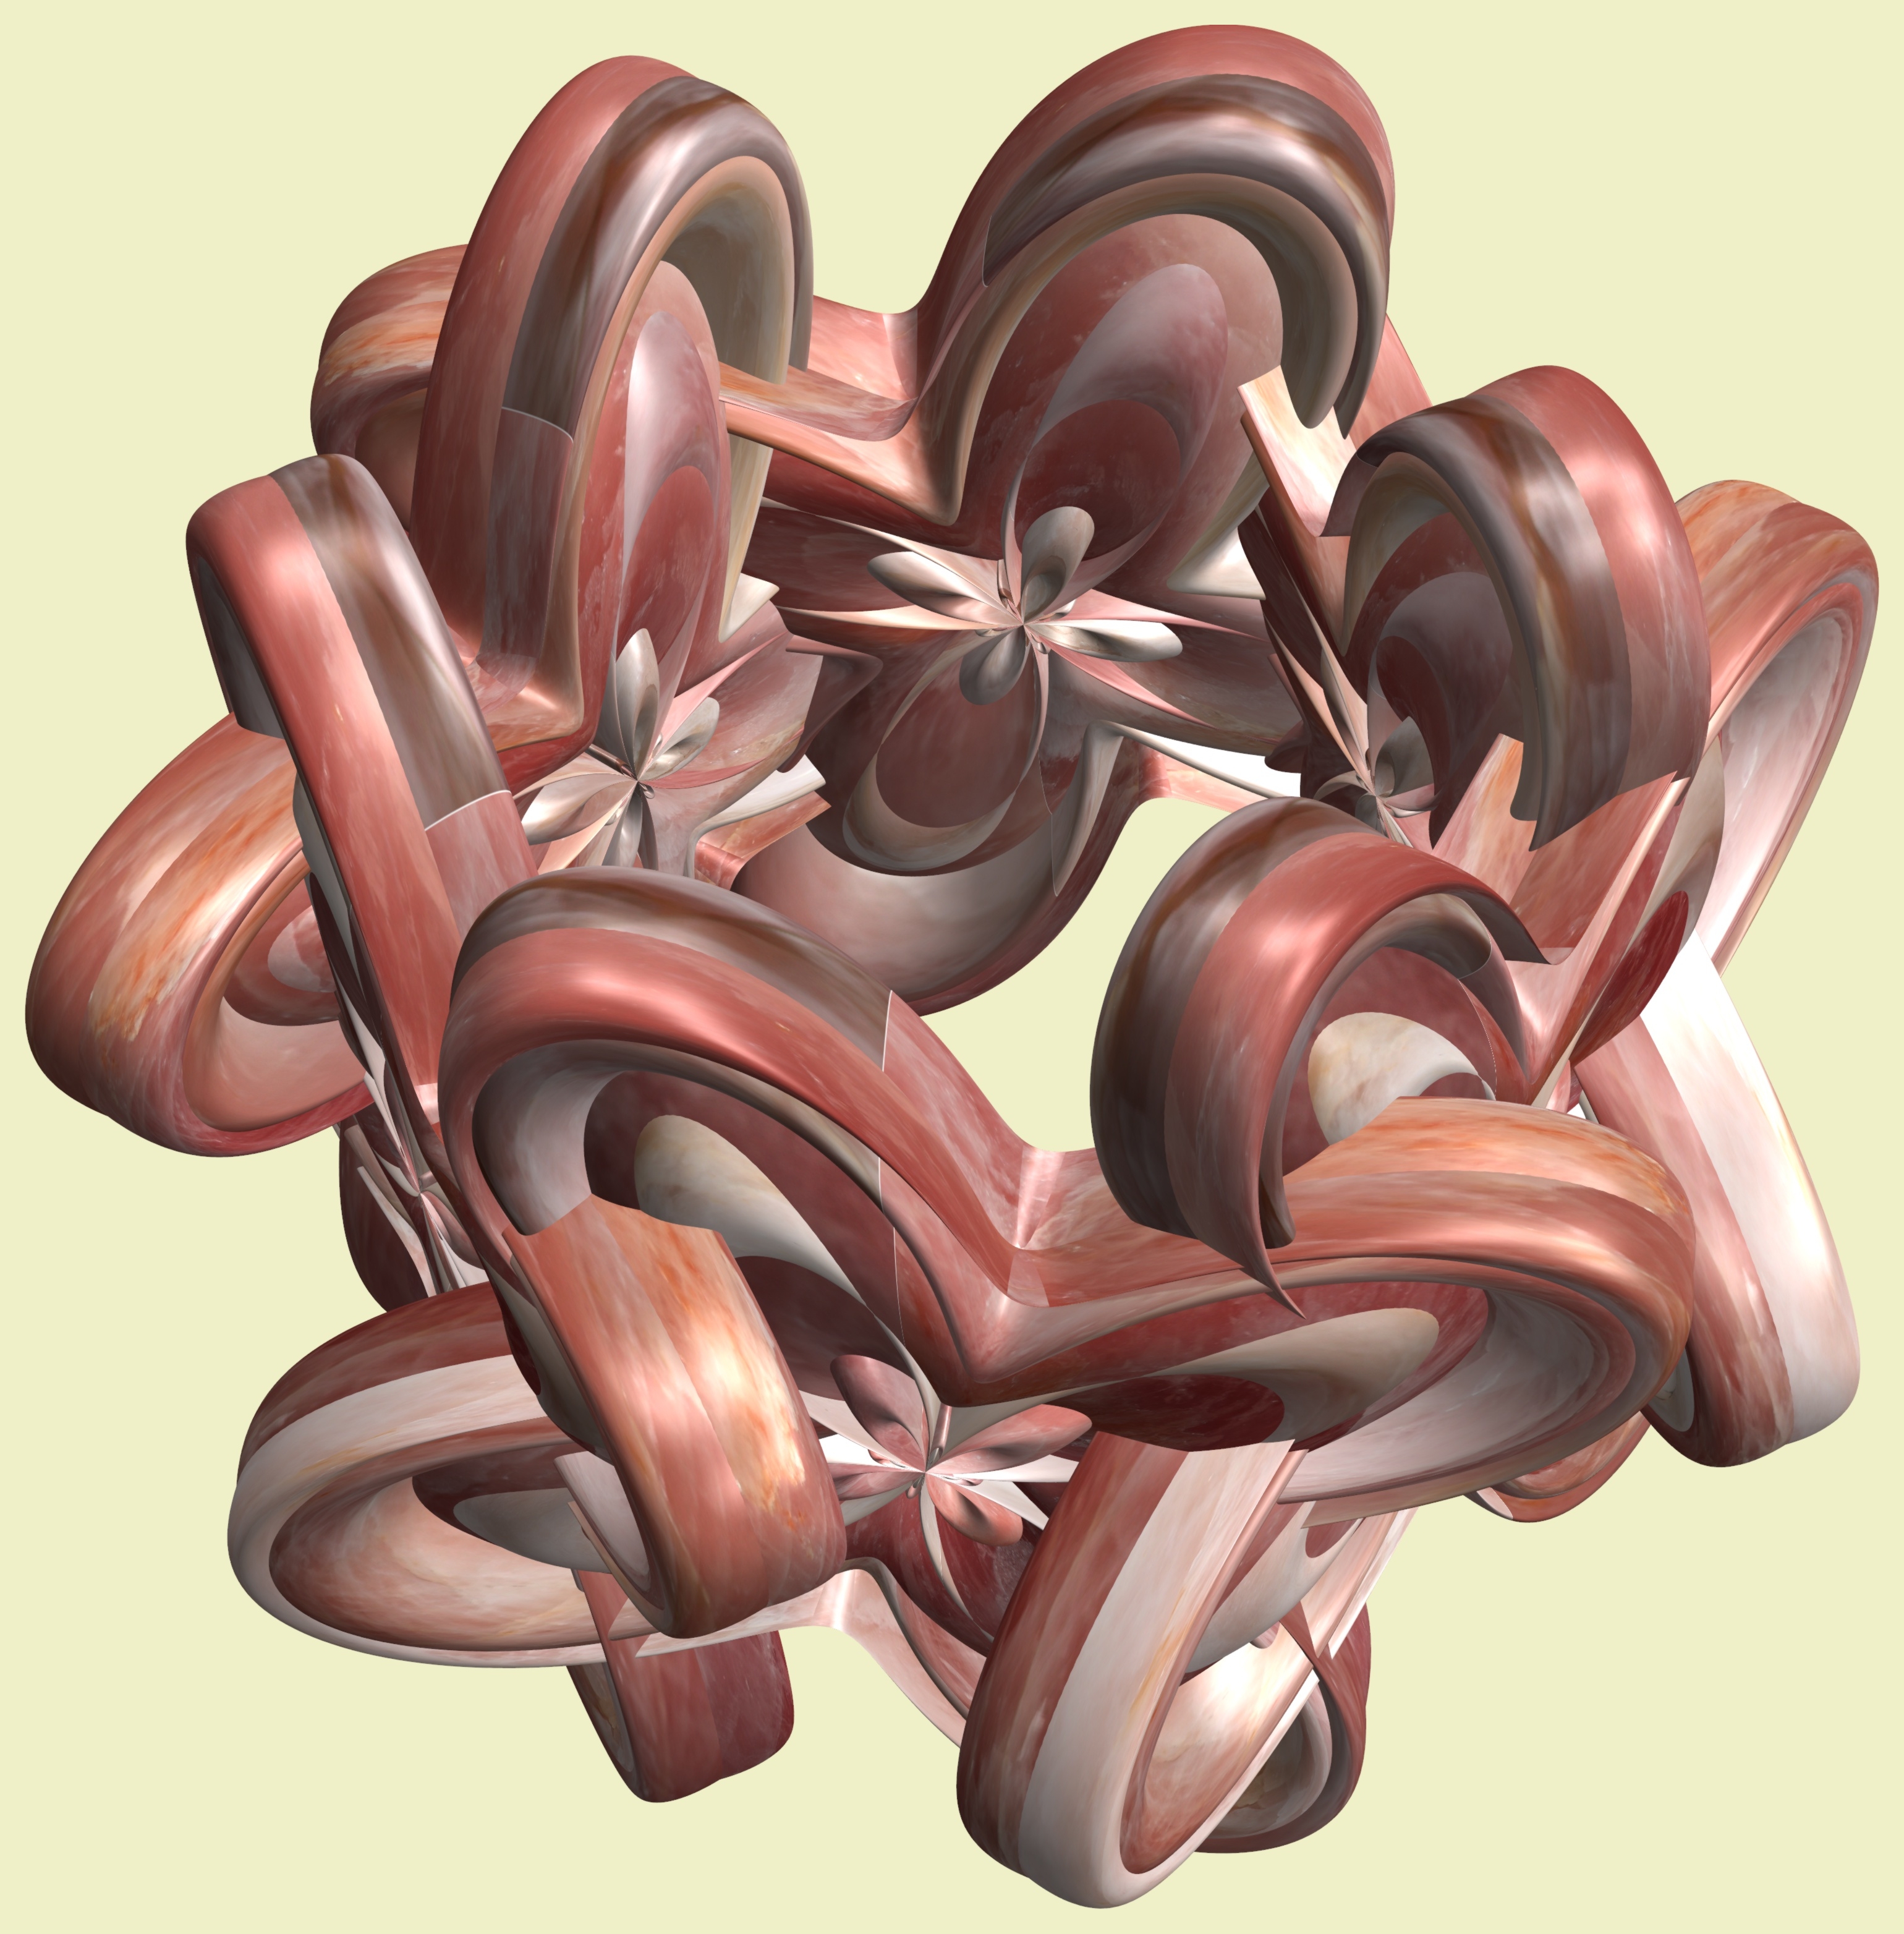
structure, texture, flower, heart, pattern, art, drawing, illustration, design, symmetry, 3d, graphic, organ, mathematica, cg, parametricplot3d, code, program, algorithm, mapping, disc, cartoon